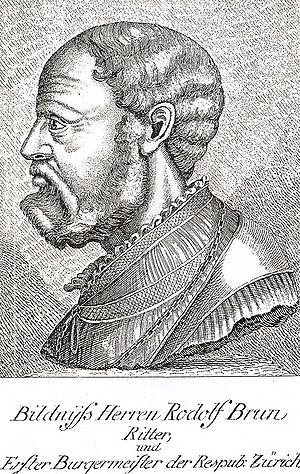
Rodolphe Brun, mort le 17 septembre 1360 à Zurich, est une personnalité politique suisse.